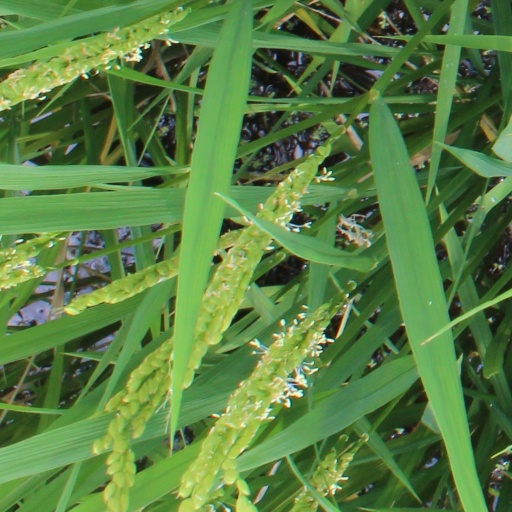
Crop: rice